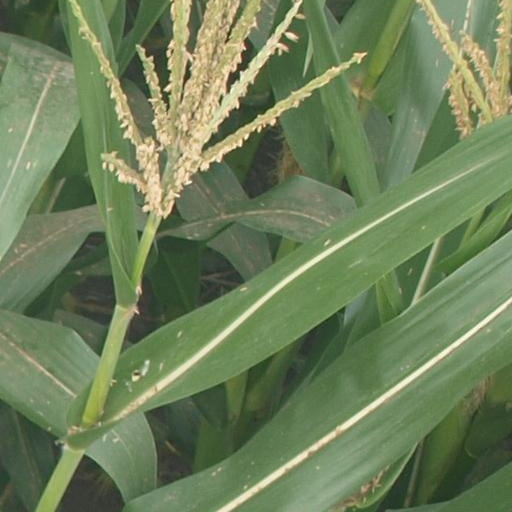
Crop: maize; corn